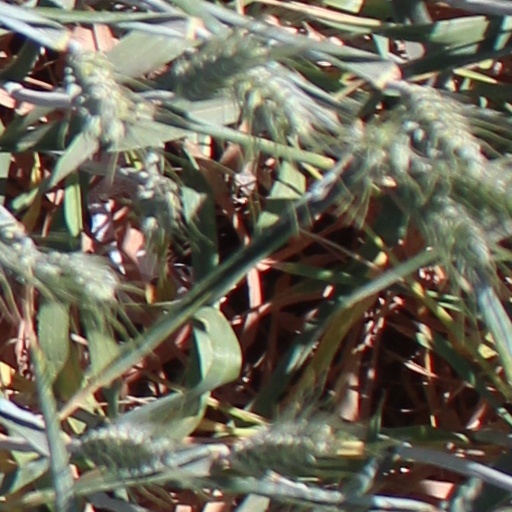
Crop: wheat